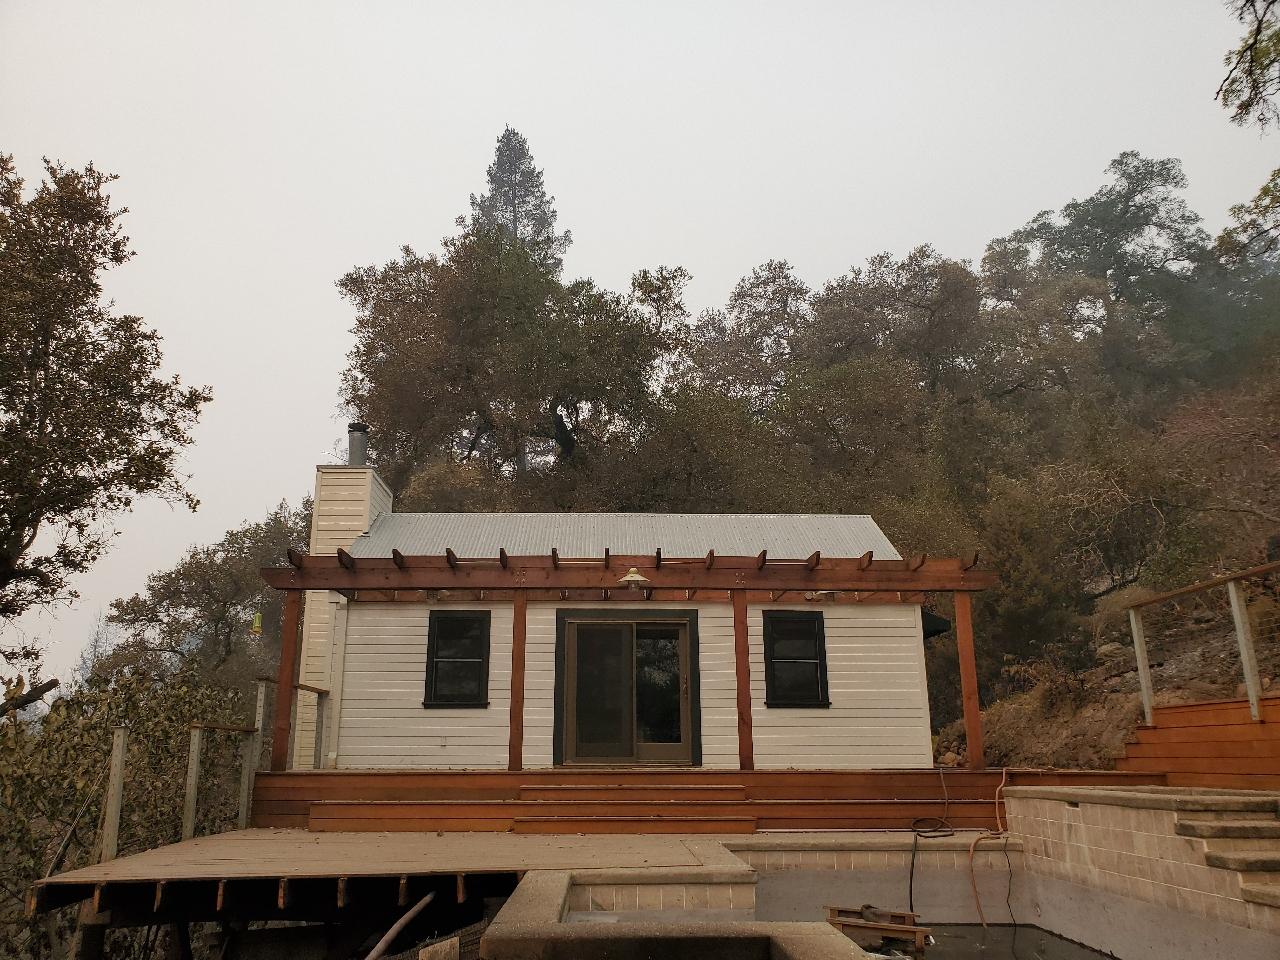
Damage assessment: affected